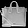
Label: Bag